Proline-rich protein 30

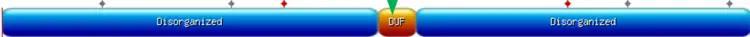

PRR30 is an intrinsically disordered protein (IDP) and lacks any formal tertiary structure or quaternary structure. I-Tasser and Phyre predict minimal coiling throughout PRR30 as a whole. In the region of high conservation, there are predicted alpha helices & beta sheets.